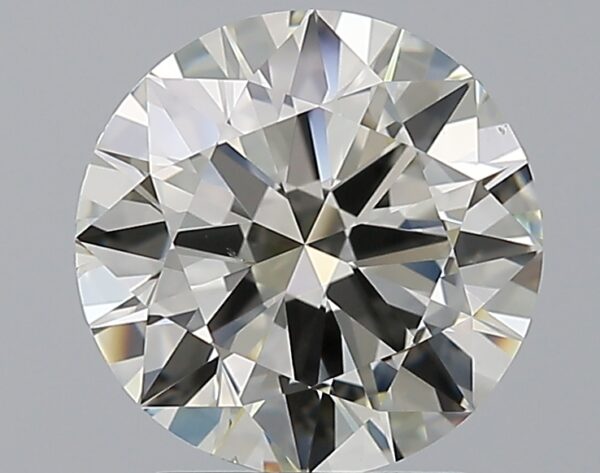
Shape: round
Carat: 2.39
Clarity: VS2
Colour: K
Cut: EX
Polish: EX
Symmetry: EX
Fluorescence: N
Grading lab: GIA
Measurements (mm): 8.68 x 8.74 x 5.14